Red Sanders

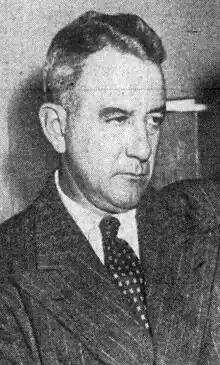
Sanders, circa 1950

Henry Russell "Red" Sanders (May 7, 1905 – August 14, 1958) was an American college football player and coach. He was head football coach at Vanderbilt University (1940–1942, 1946–1948) and the University of California, Los Angeles (1949–1957), compiling a career college football head coaching record of 102–41–3. Sanders' 1954 UCLA team was named national champions by the Coaches Poll and the Football Writers Association of America. Sanders was inducted into the College Football Hall of Fame as a coach in 1996.